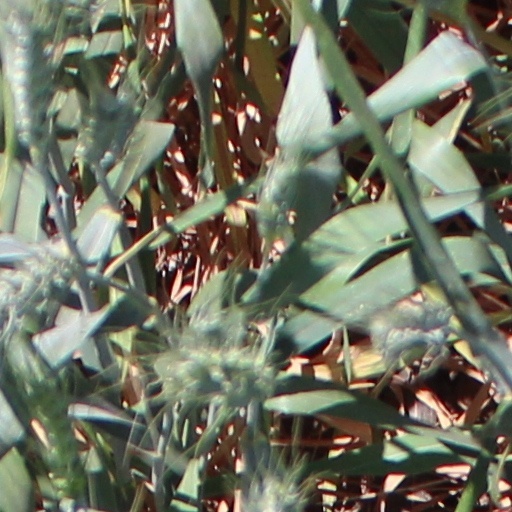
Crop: wheat